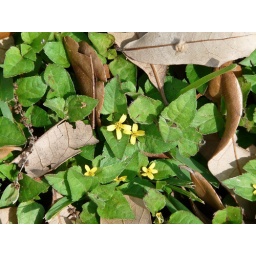
tiny yellow flowers seen in the grass /groundcover near the parking area while walking @ work on my lunch break